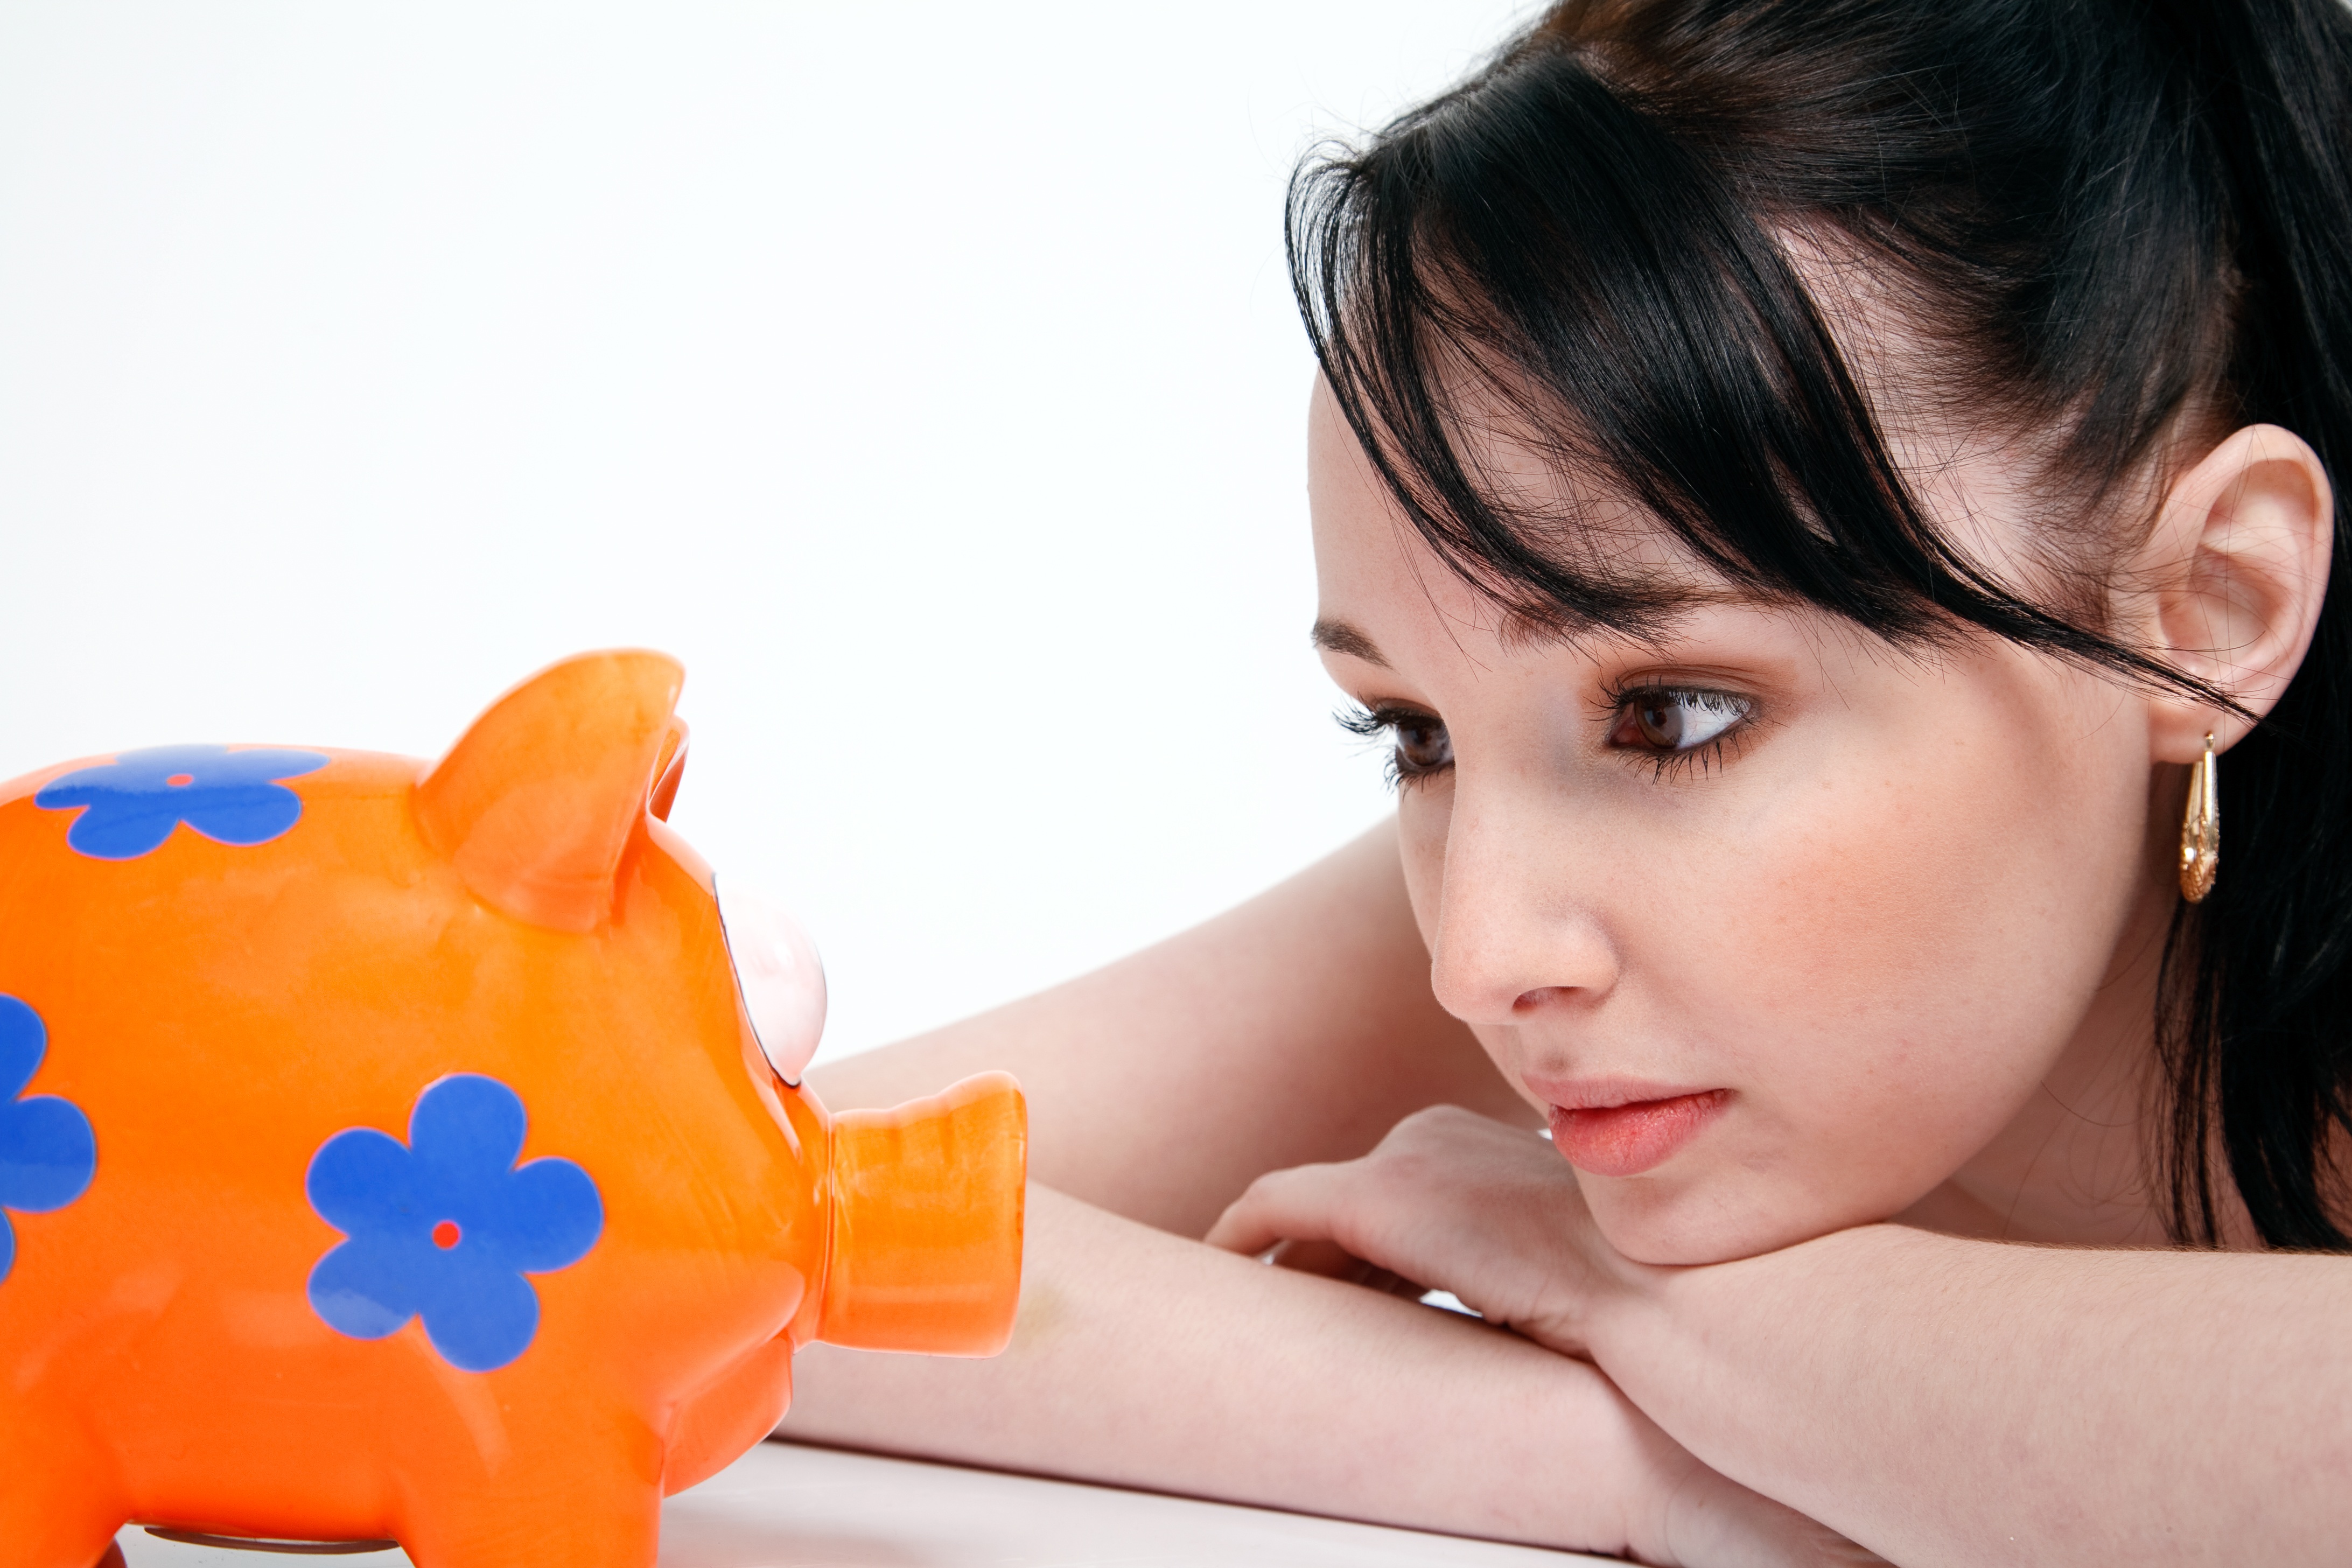
white, play, money, toy, face, nose, head, currency, coin, piggy bank, saving, staring, young woman, economy, save, finance, investment